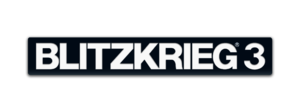
Blitzkrieg 3 est un jeu vidéo pour ordinateur de tactique en temps réel en ligne massivement multijoueur développé et publié par le studio de développement russe Nival. Le jeu est sur Steam. Blitzkrieg 3 est le dernier-né de la série Blitzkrieg et se passe, comme les deux premiers volets, durant la Seconde Guerre mondiale.